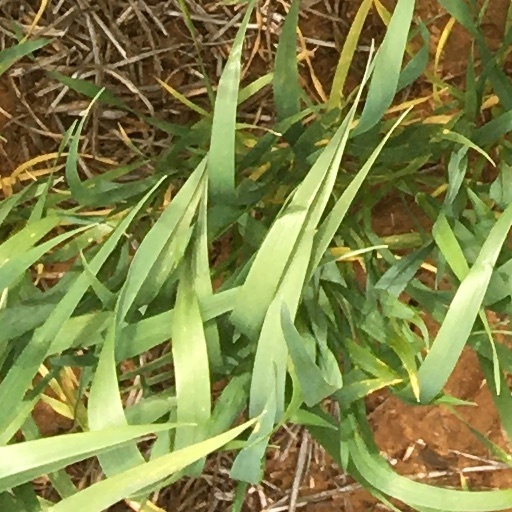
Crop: wheat